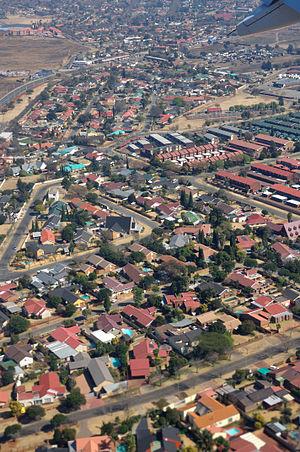
Boksburg est une ville minière d'Afrique du Sud, située dans la région de l'East Rand, dans la province du Gauteng. La zone urbaine de Boksburg compte près de 350 000 habitants.